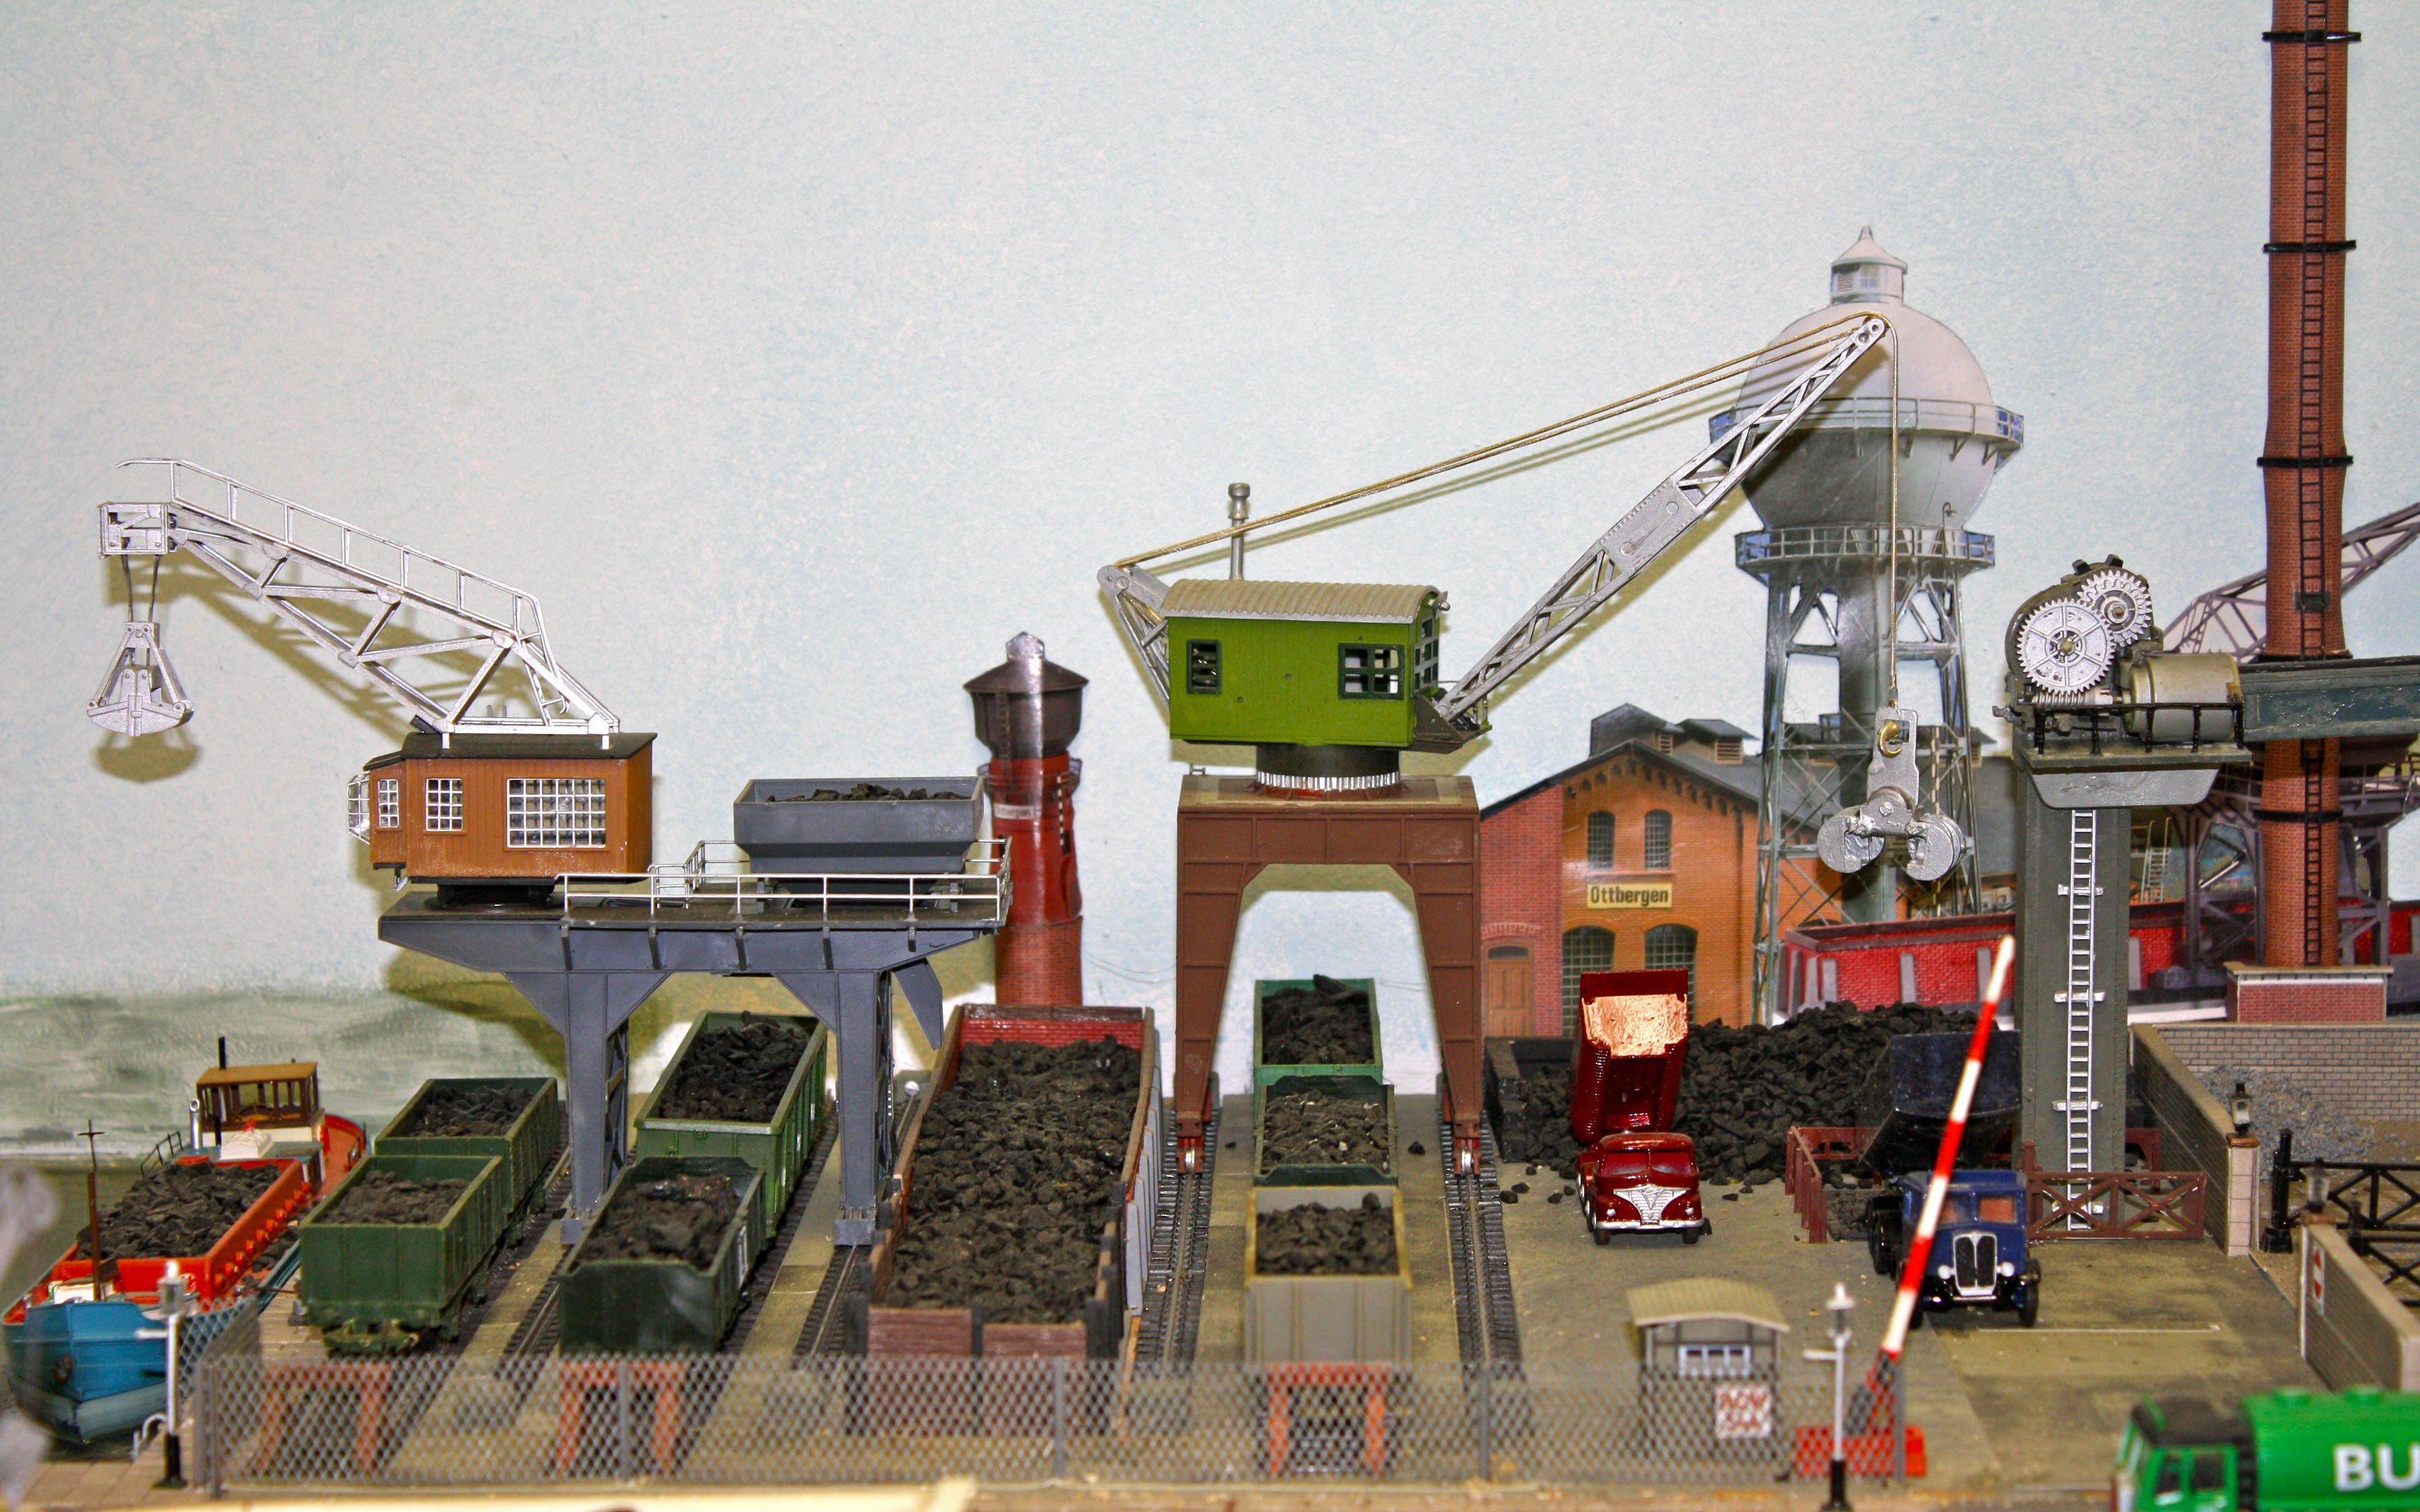
chimney, crane, screenshot, gantry, construction equipment, bunkers, model layout, model cranes, dock cranes, coal yard, coal loading, vintage industrial model